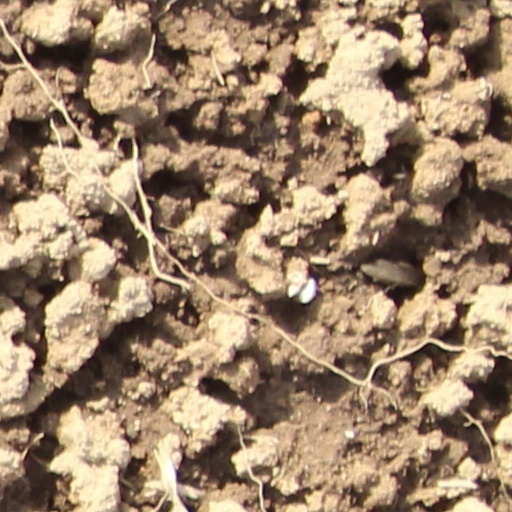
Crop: wheat